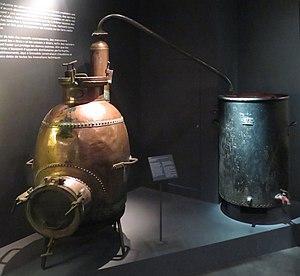
Alambic Joya, construit entre 1850 et 1925. Exposition L'Ivresse des Sommets, Musée Dauphinois, Grenoble, France Alambic complet
Les Établissements Joya étaient une usine de chaudronnerie établie à Grenoble, qui s'est progressivement spécialisée dans l'industrie hydraulique.